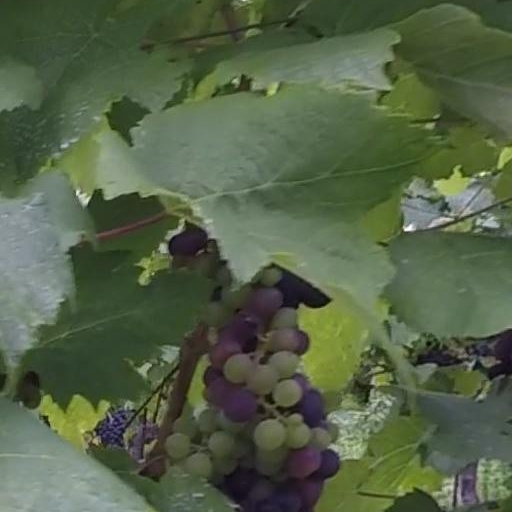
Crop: grape